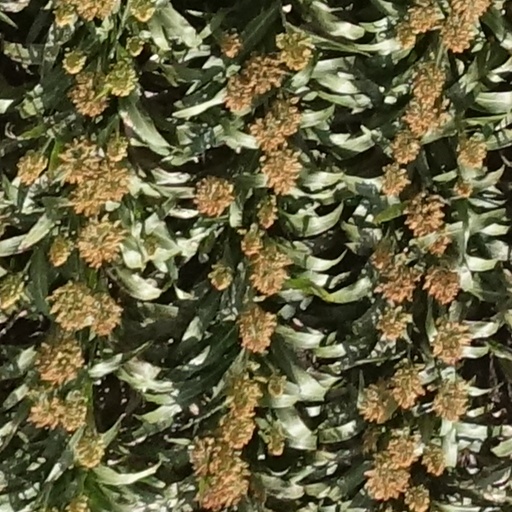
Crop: sorghum